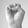
ASL letter: E